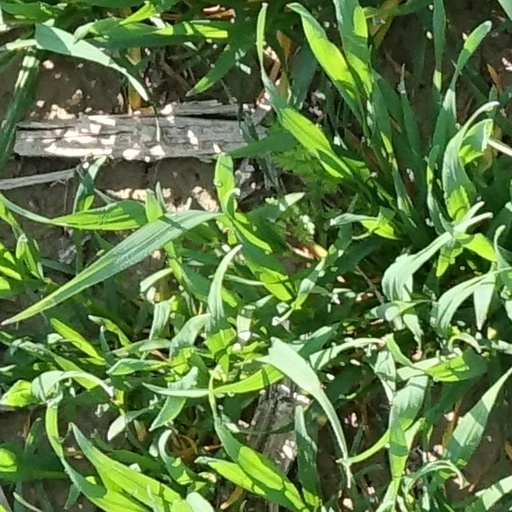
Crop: wheat